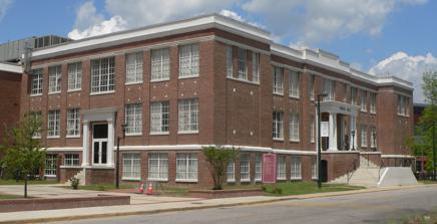
Building: Hodge Hall
Country: United States of America
Year built: 1928
United States historic place Hodge Hall U.S. National Register of Historic Places U.S. Historic district Contributing property Show map of South Carolina Show map of the United States Location South Carolina State College campus, Orangeburg, South Carolina Coordinates 33°29′51″N 80°51′06″W / 33.497615°N 80.851643°W / 33.497615; -80.851643 Built 1928 ( 1928 ) Architect Whittaker, Miller F. Architectural style Palladian MPS Orangeburg MRA NRHP reference No. 85002320 Added to NRHP September 20, 1985 Hodge Hall is a historic academic building located on the campus of South Carolina State University at Orangeburg , Orangeburg County, South Carolina . It was built in 1928 in the Palladian style.  It is a two-story, nine nay, brick building with a full basement, a flat roof and a parapet . The front facade features a flat-roofed portico with paired fluted columns and pilasters. The building has two large, modern brick rear additions. It was added to the National Register of Historic Places in 1985. It is located included in the South Carolina State College Historic District . References